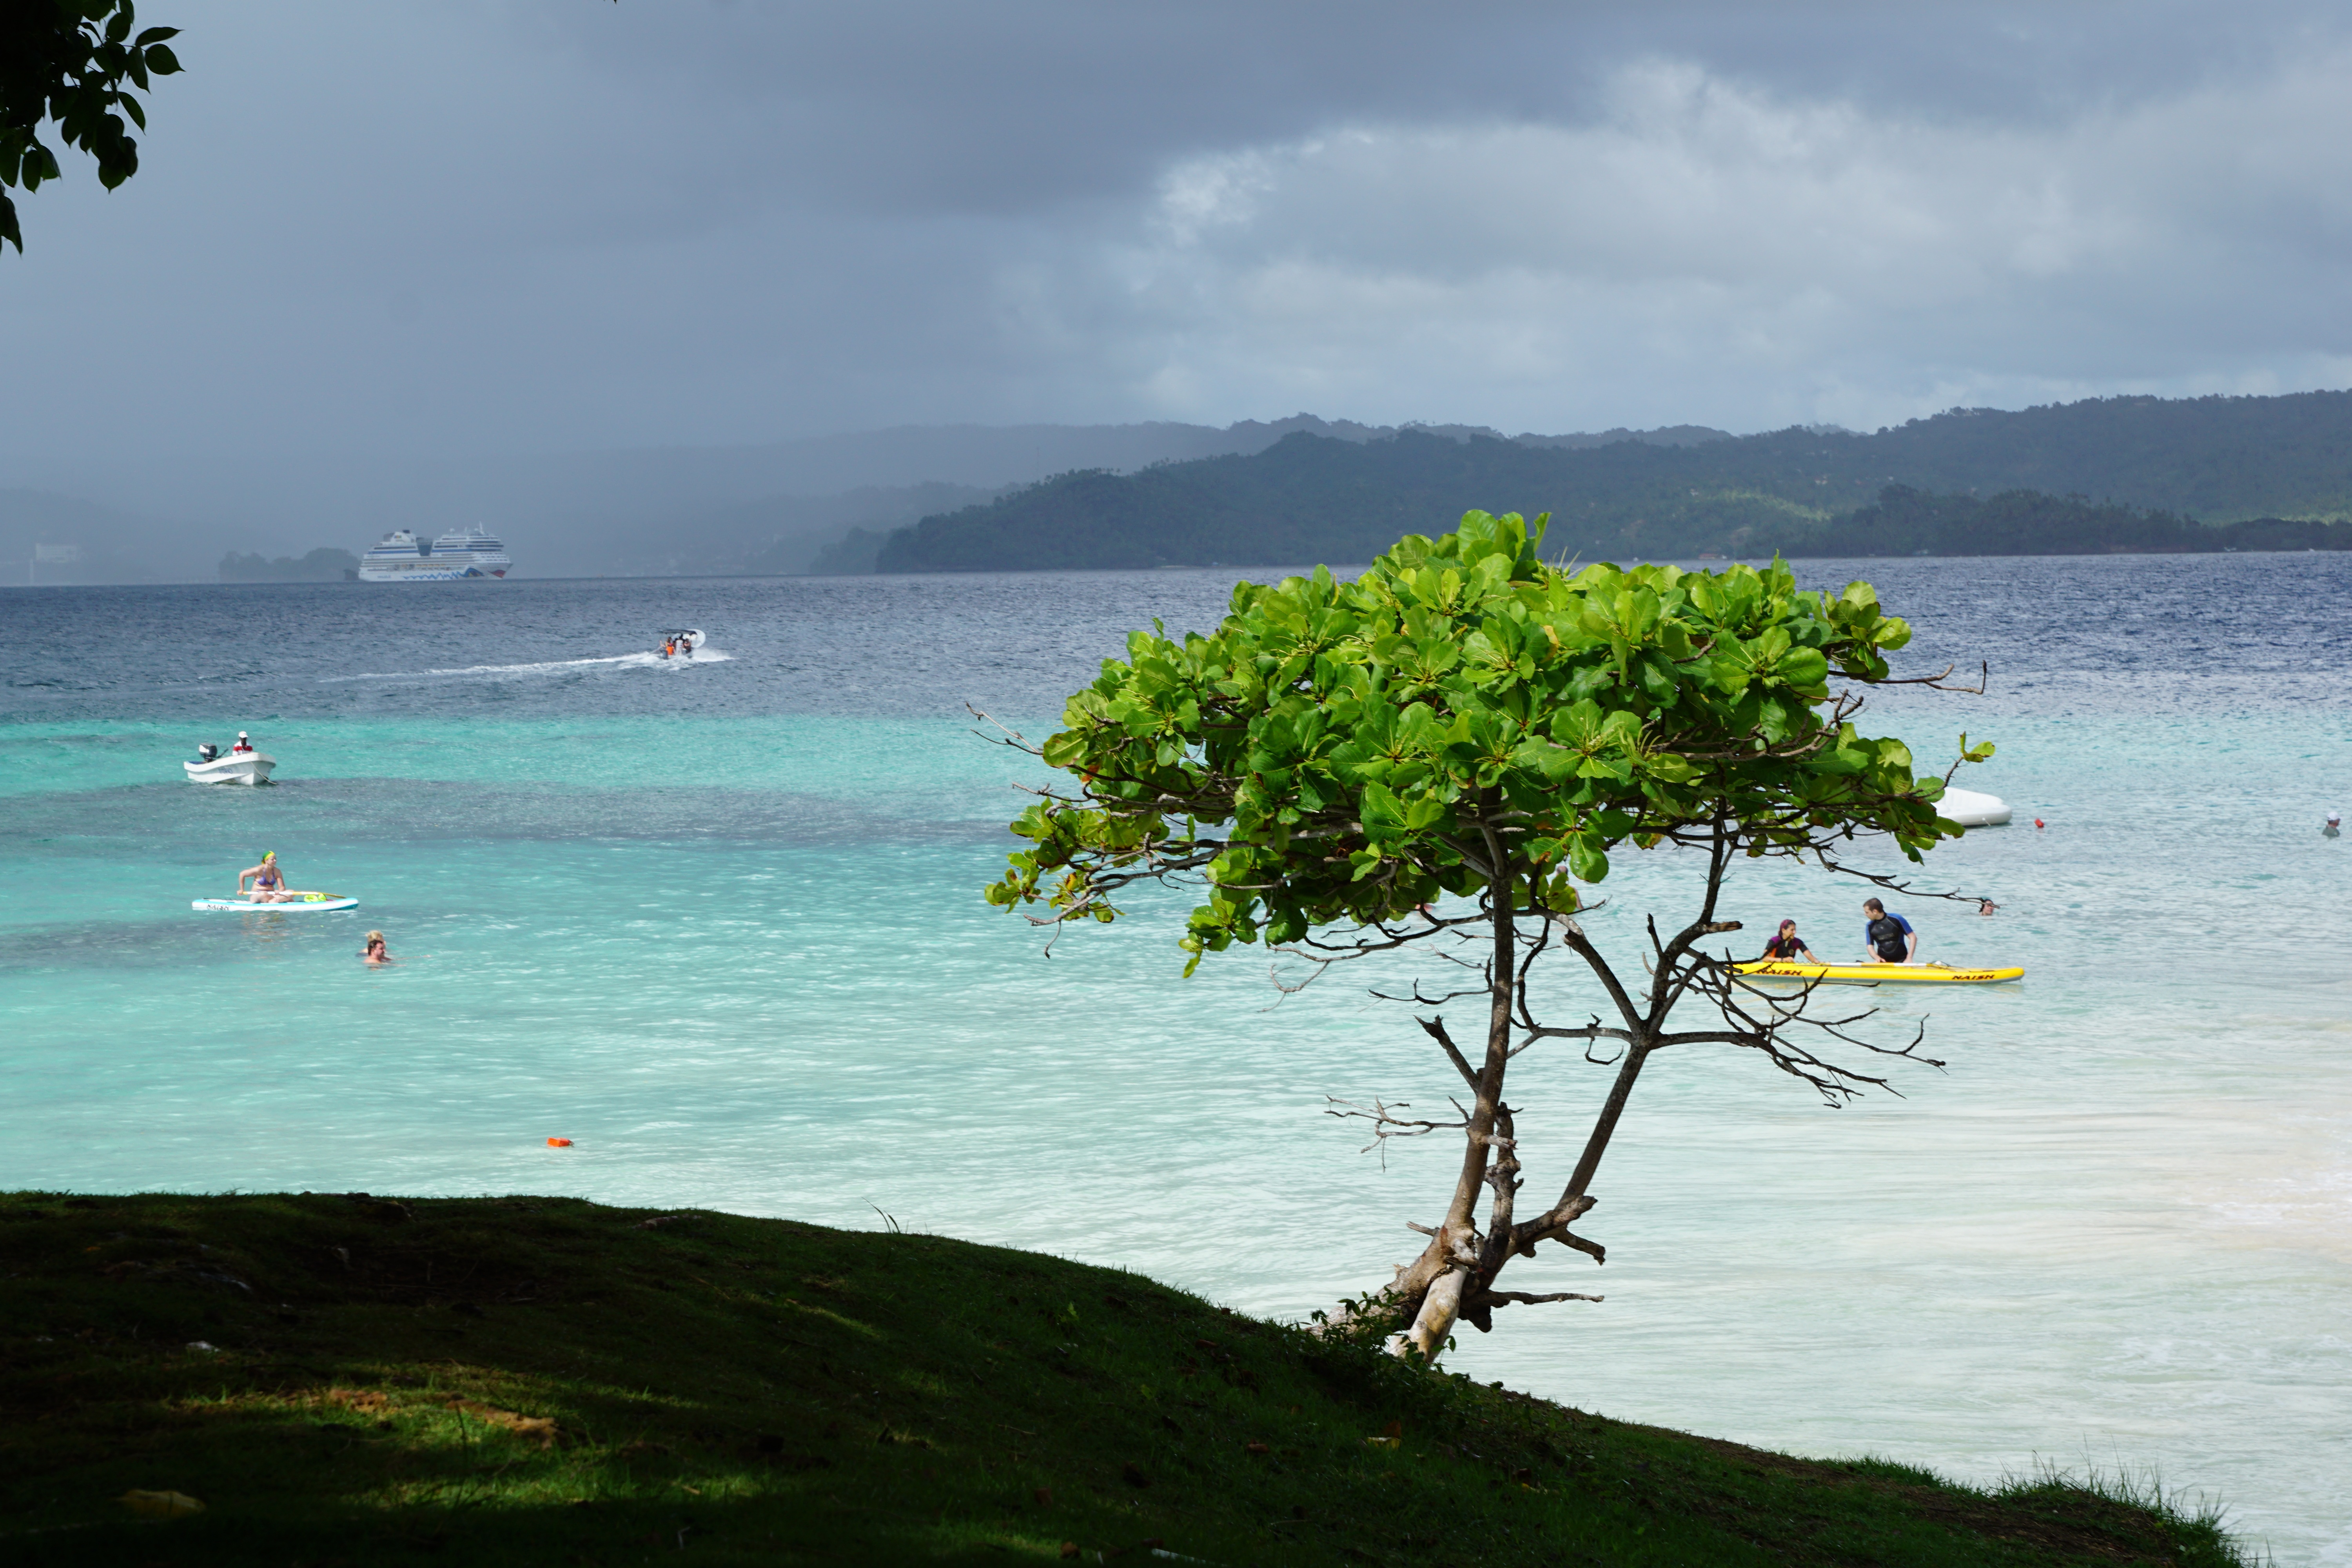
beach, sea, coast, tree, water, nature, ocean, horizon, cloud, shore, wave, lake, vacation, cliff, cove, bay, island, terrain, body of water, caribbean, tropics, cape, islet, landform, levantado, bacardi island